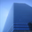
Label: skyscraper